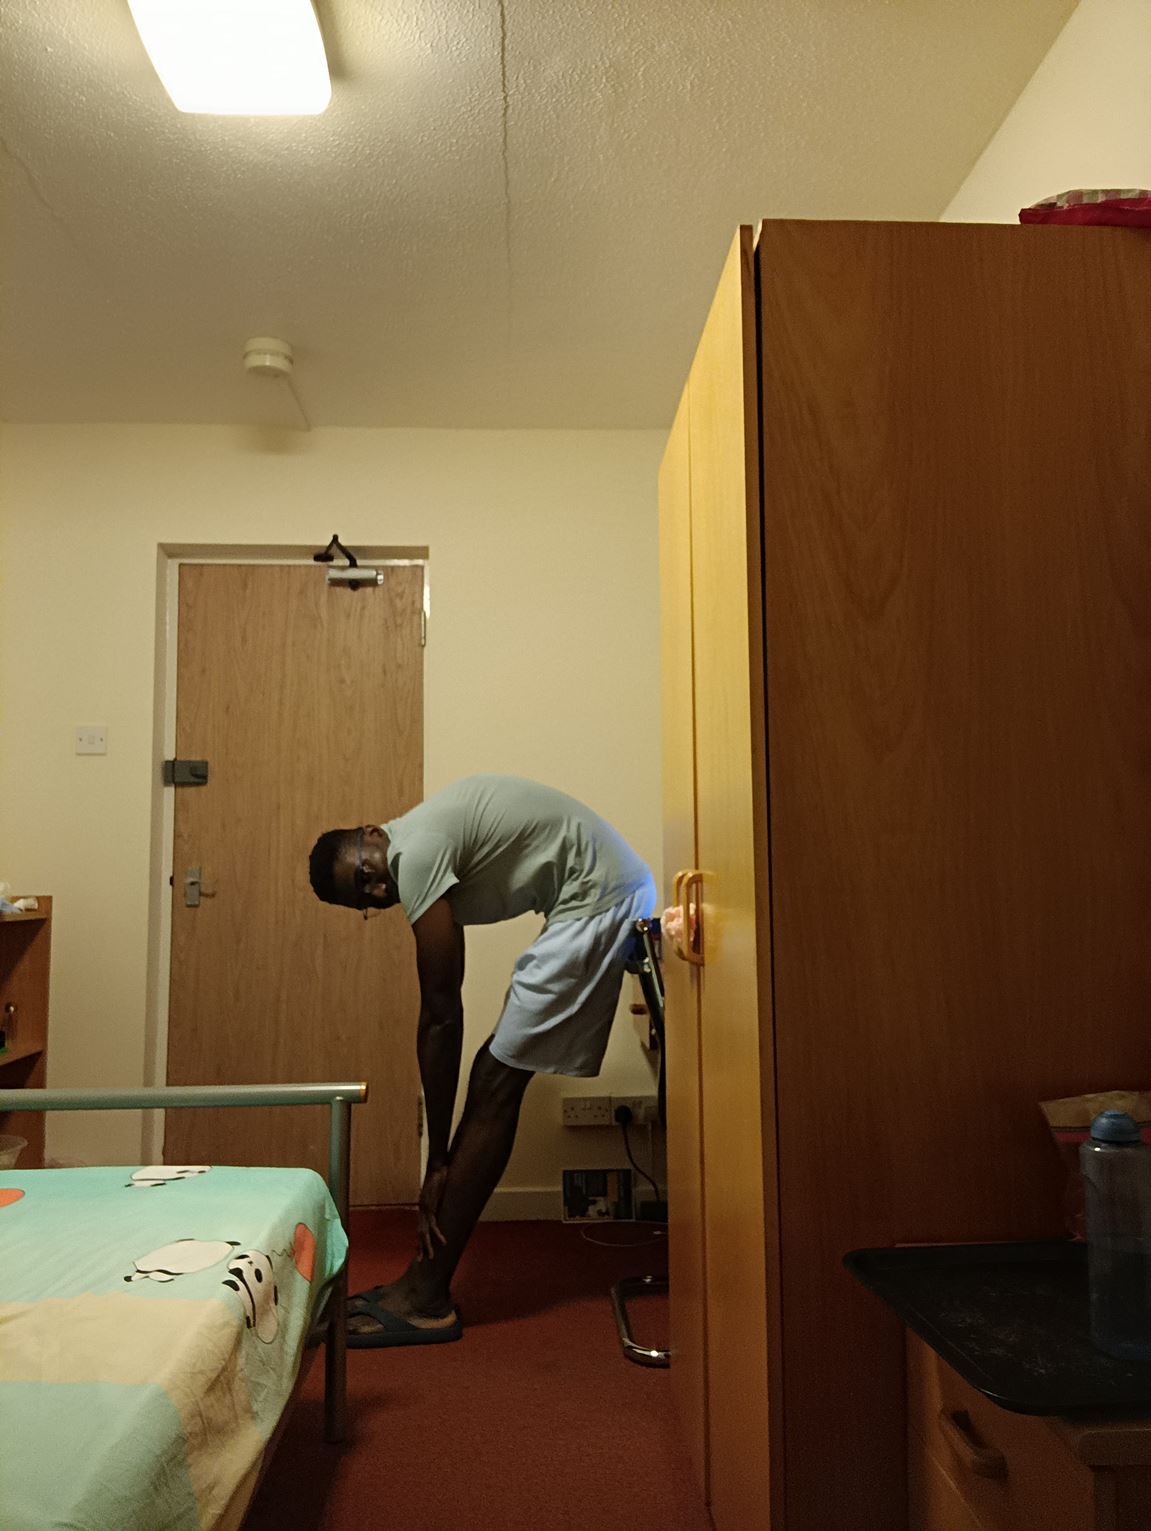
Posture: stand